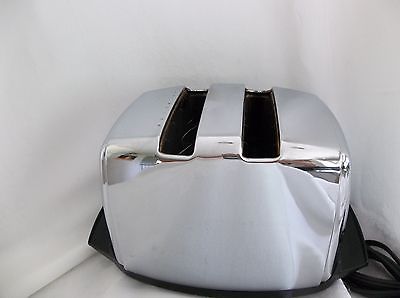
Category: toaster